John Coney (silversmith)

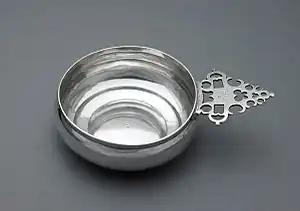
A silver porringer created by John Coney, c. 1710, Birmingham Museum of Art

His last apprentice, from 1716 until the time of Coney's death, was Apollos Rivoire, father of Paul Revere, and his indirect influence on Revere was considerable. Other apprentices included the brothers Samuel (1684–1713) and John (1692–1720) Gray, early silversmiths from Connecticut, and John Burt.